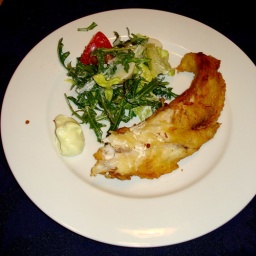
Sydney fish market flathead in tempura batter with wasabi mayo. NOM!!